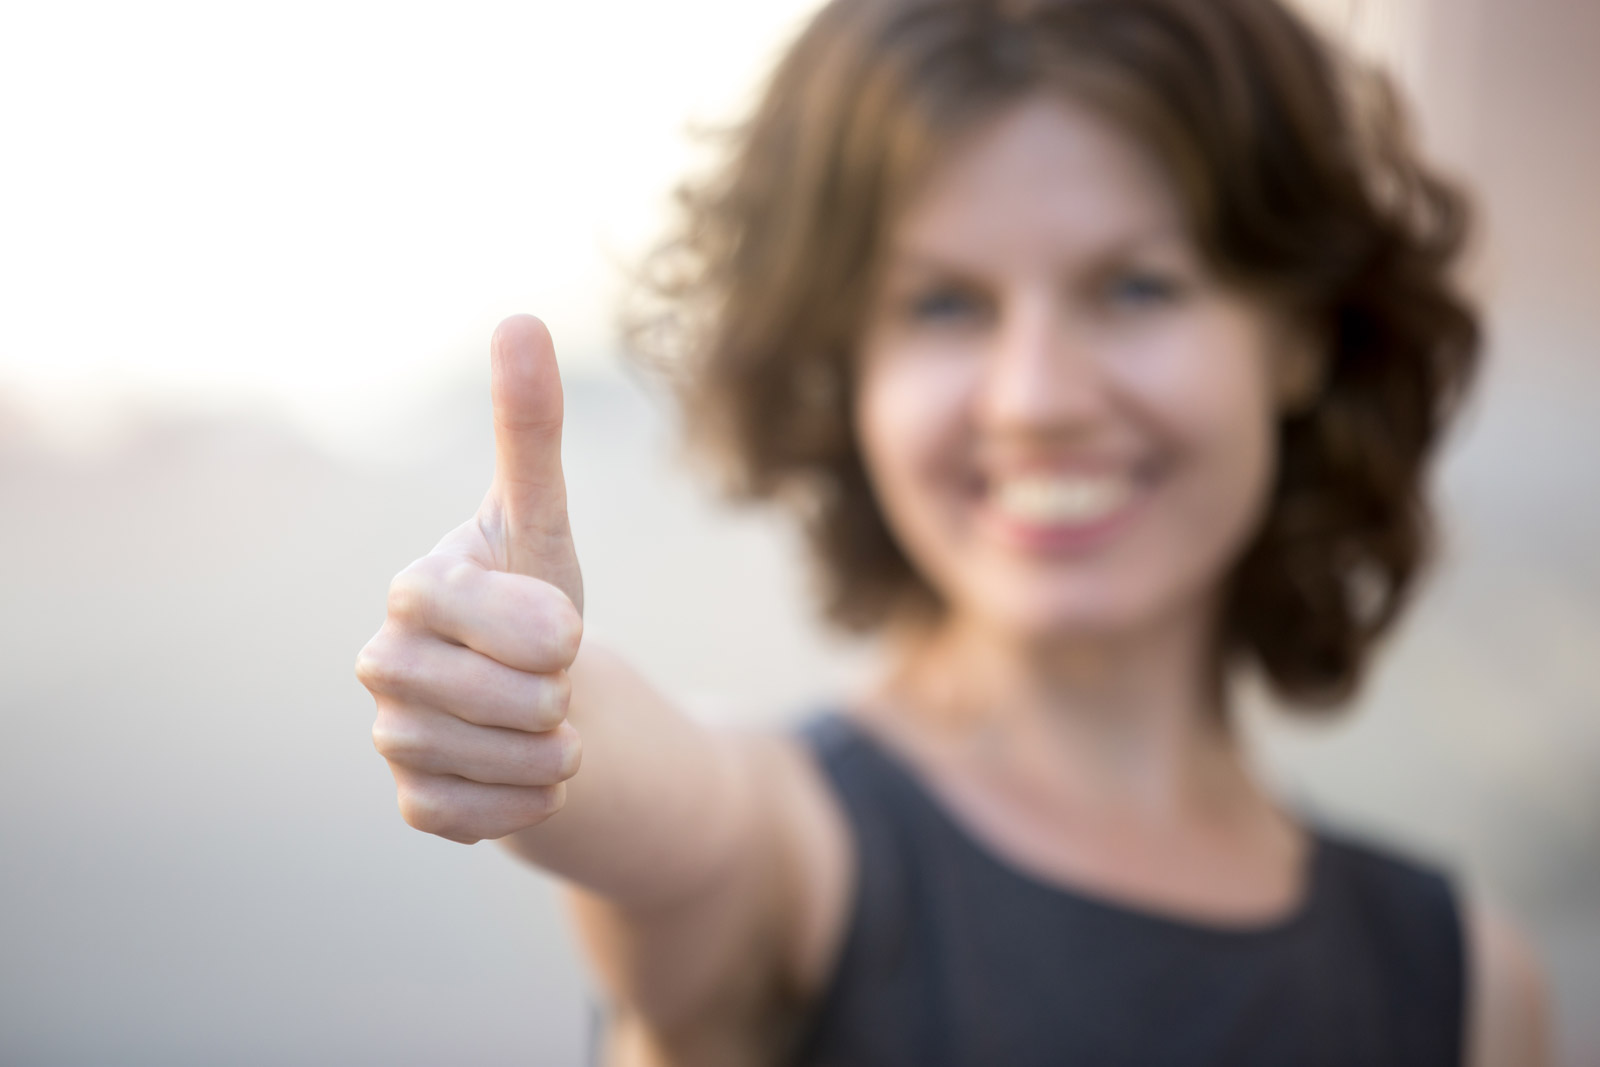
Gender: women